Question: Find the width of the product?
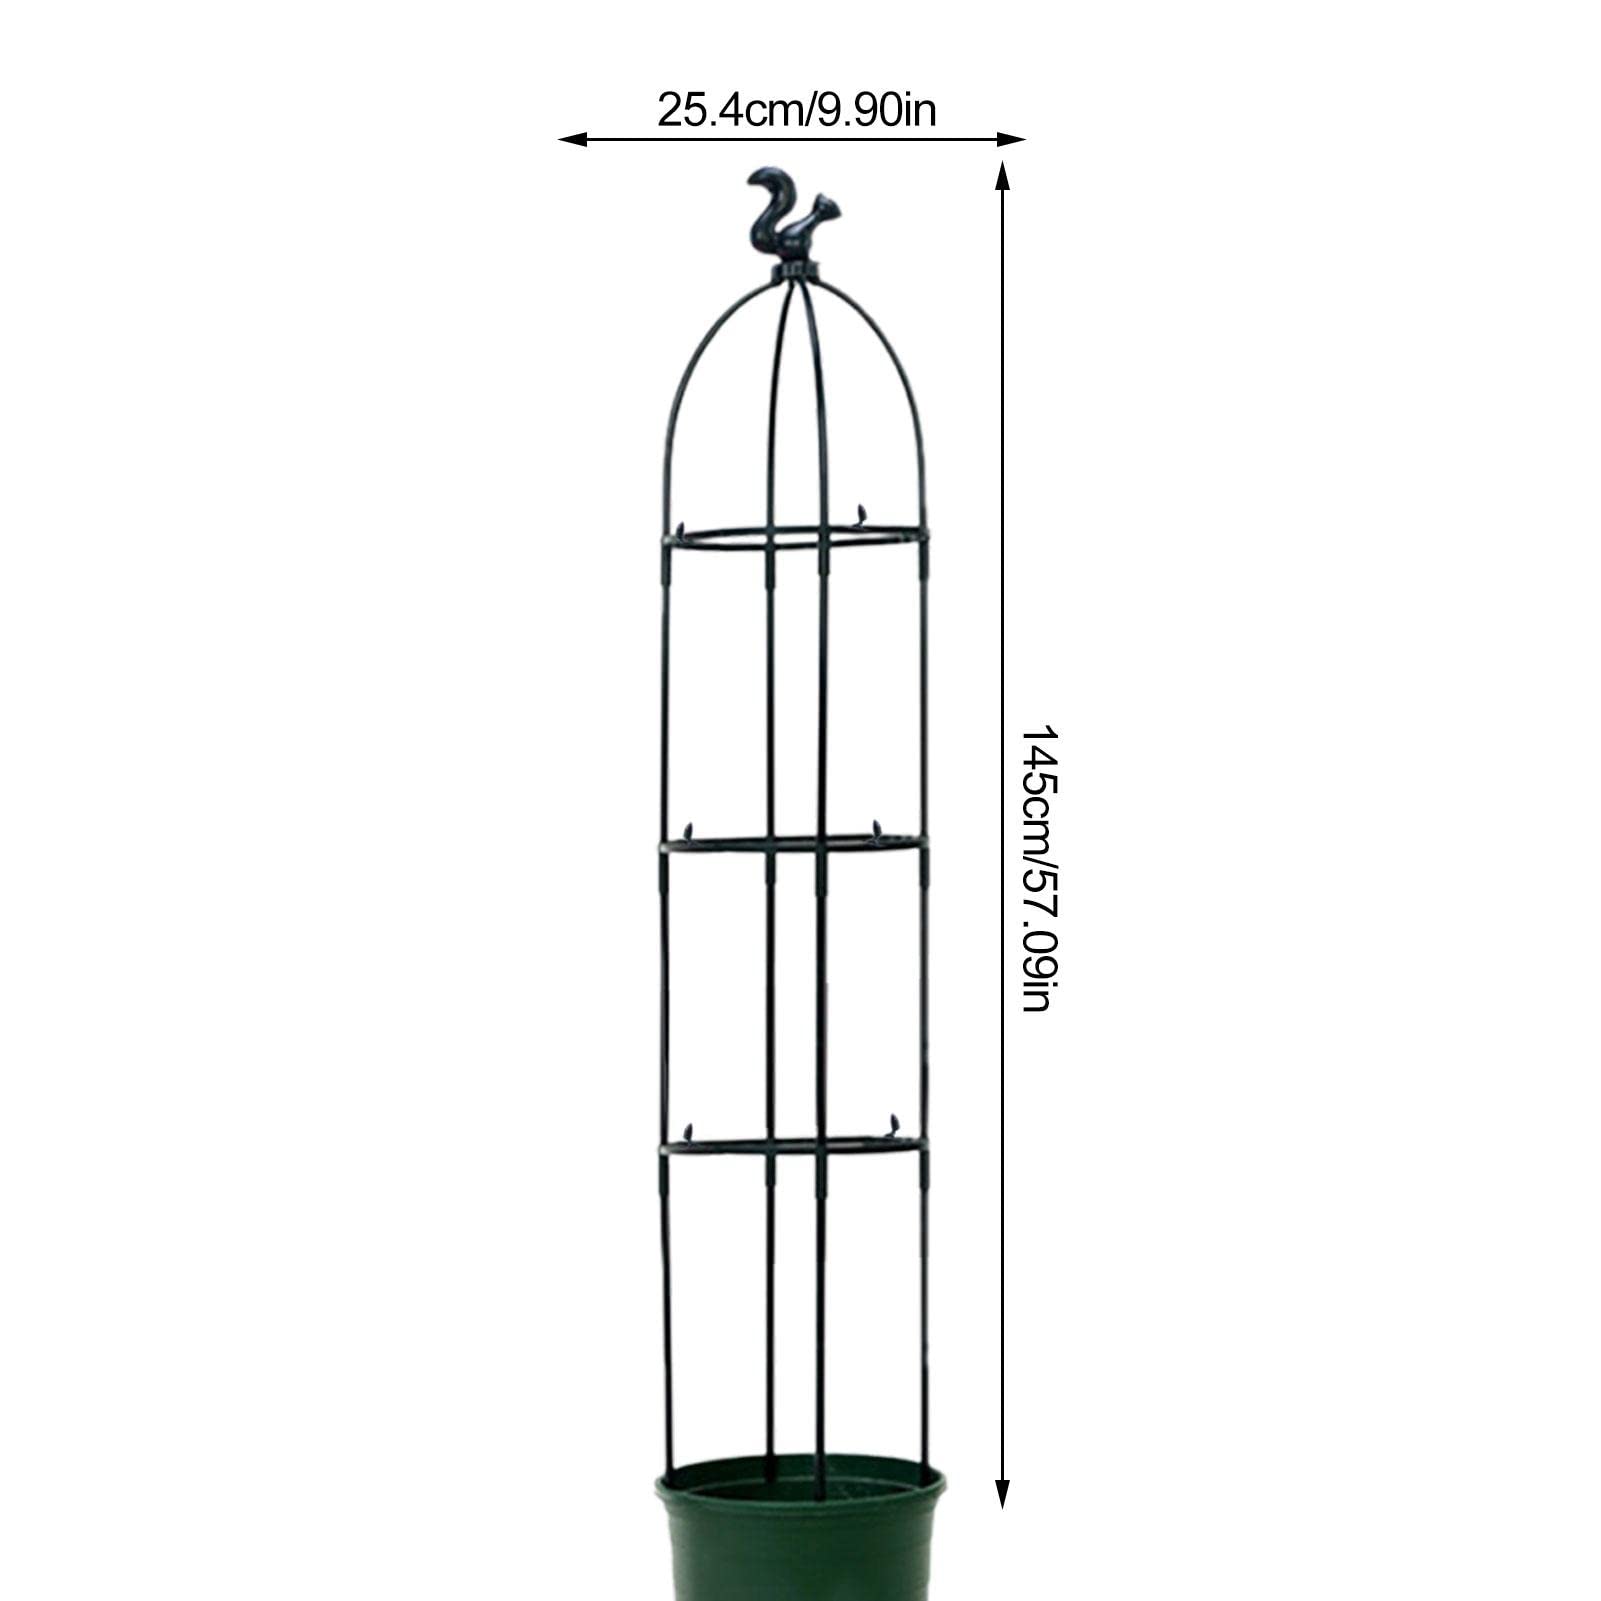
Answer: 25.4 centimetre